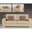
Label: couch